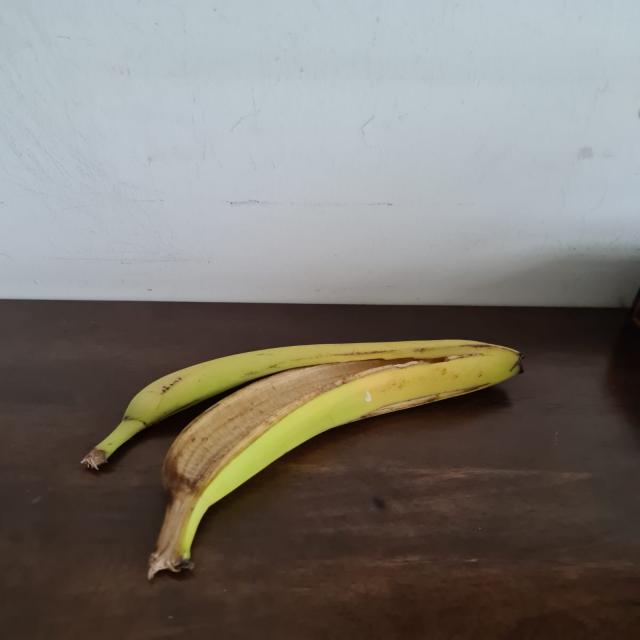
Label: bananas